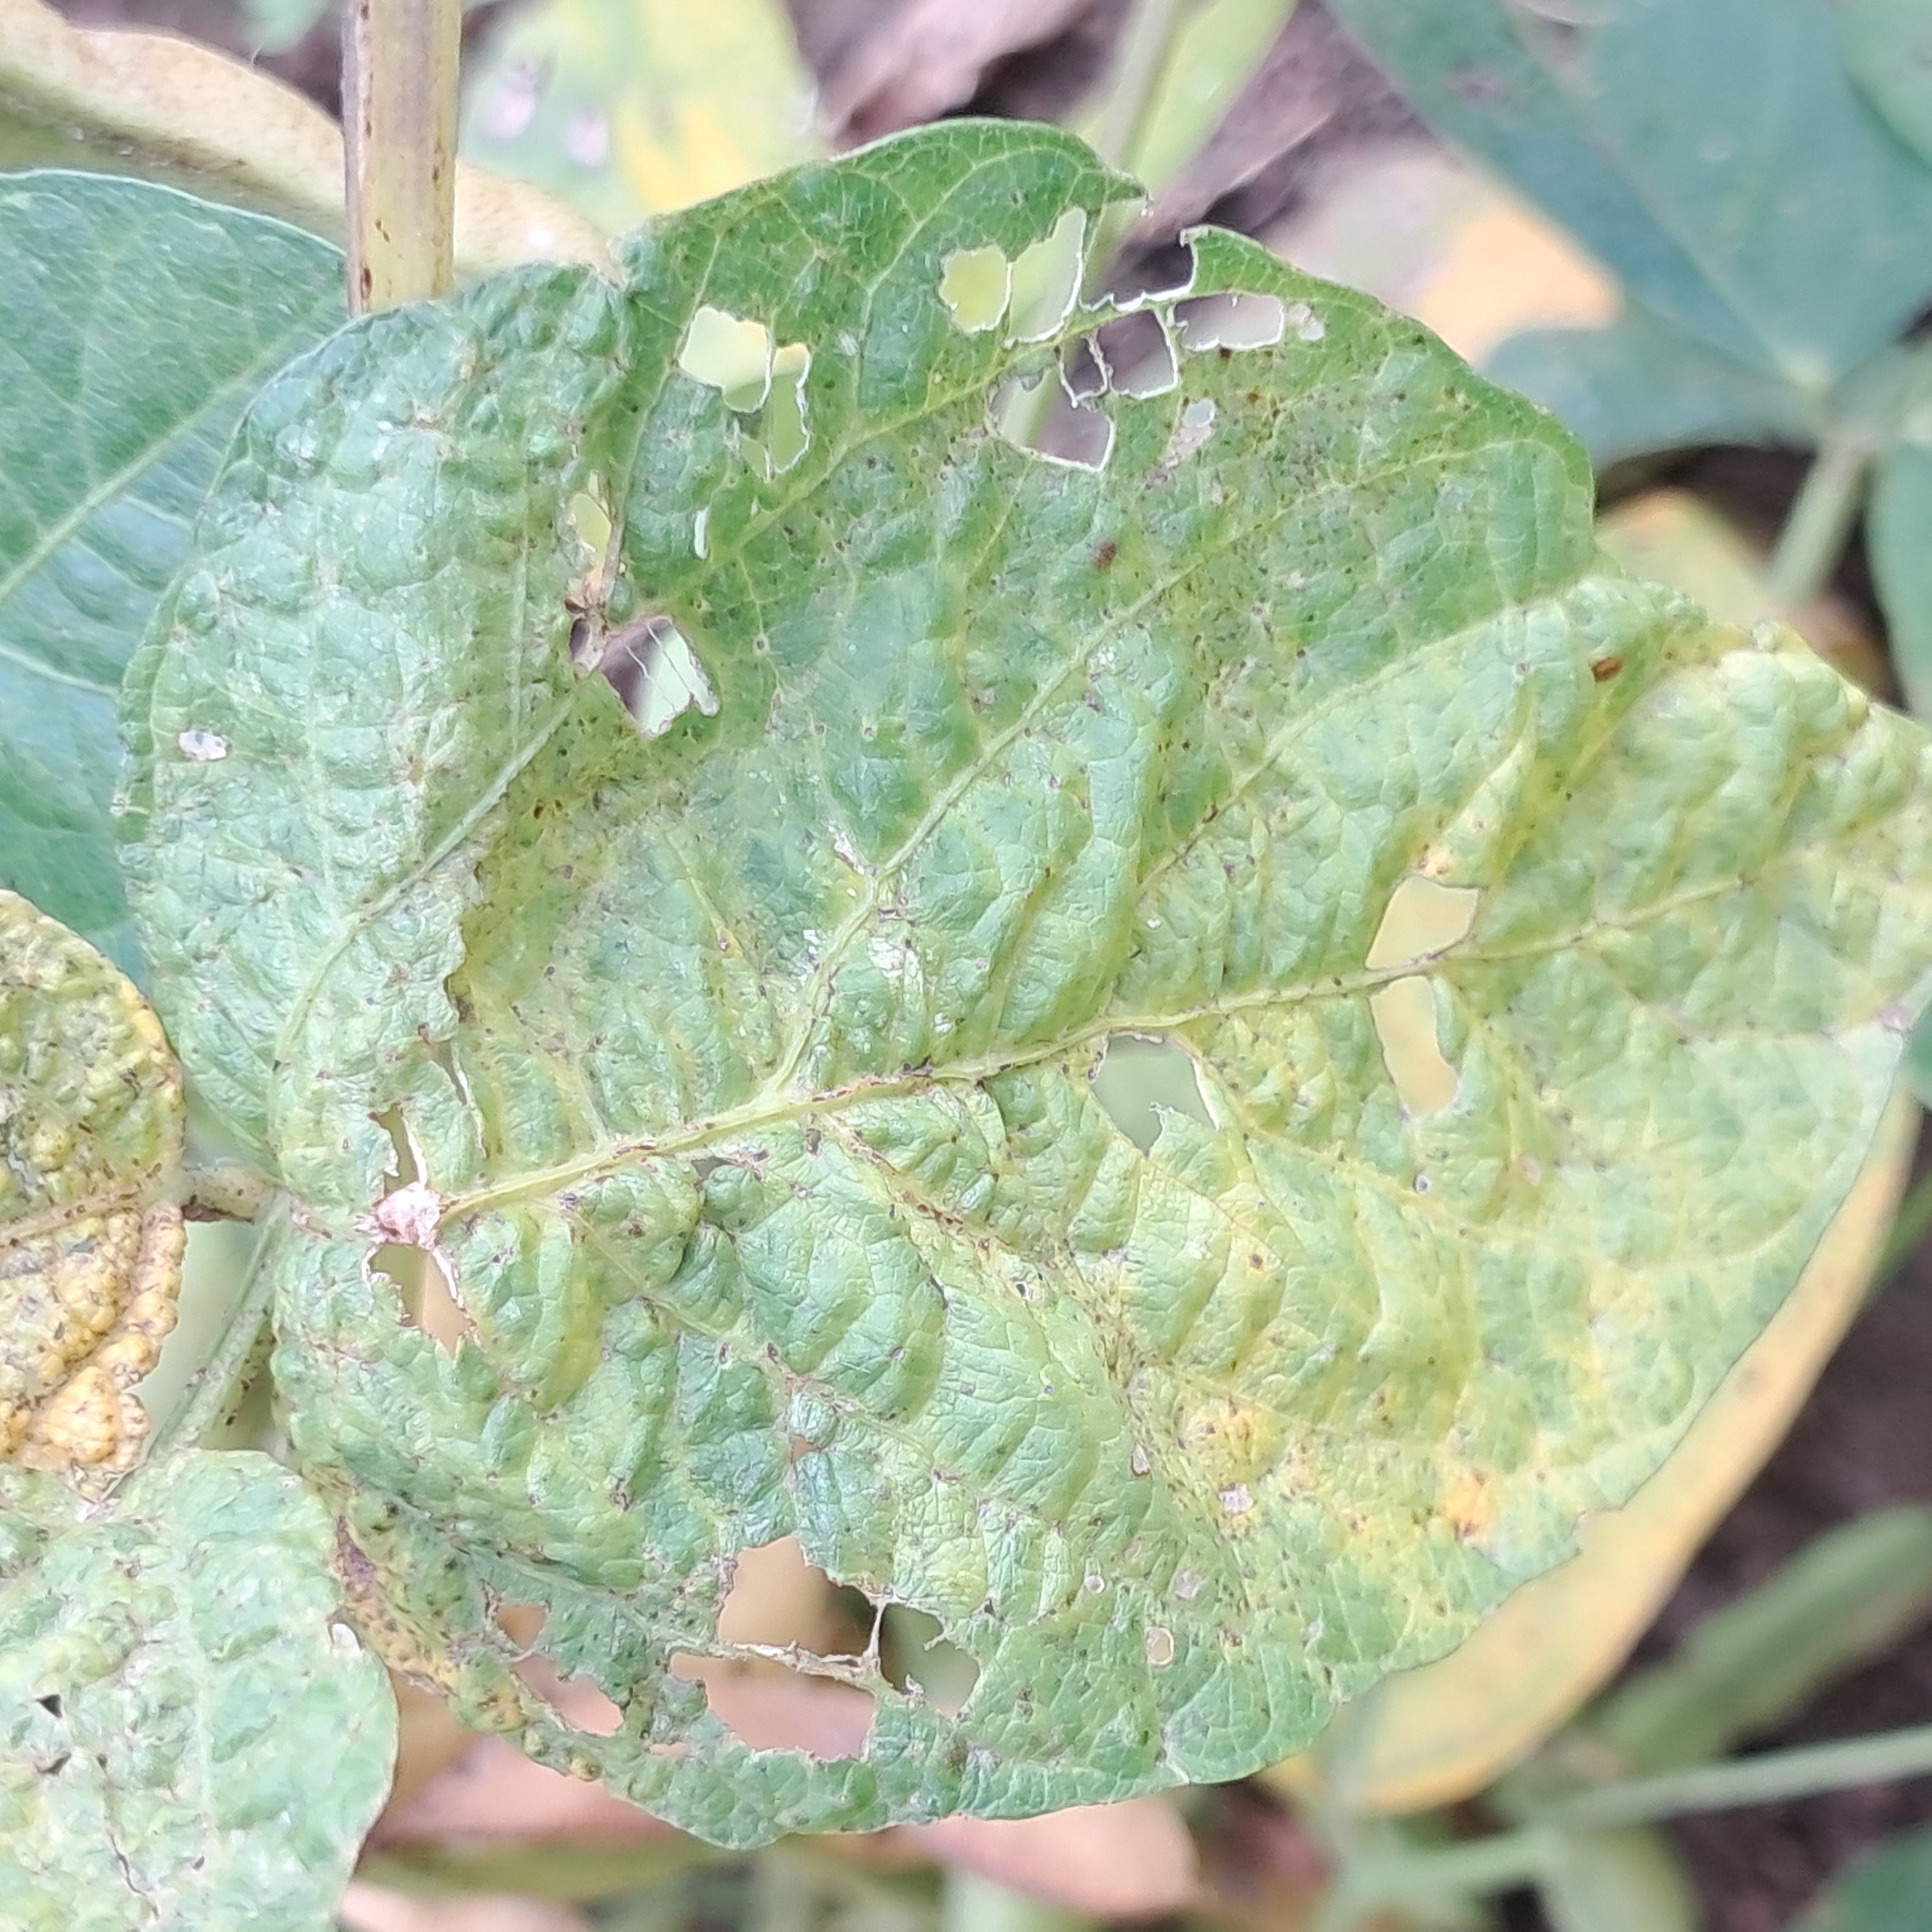
Label: Mosaic